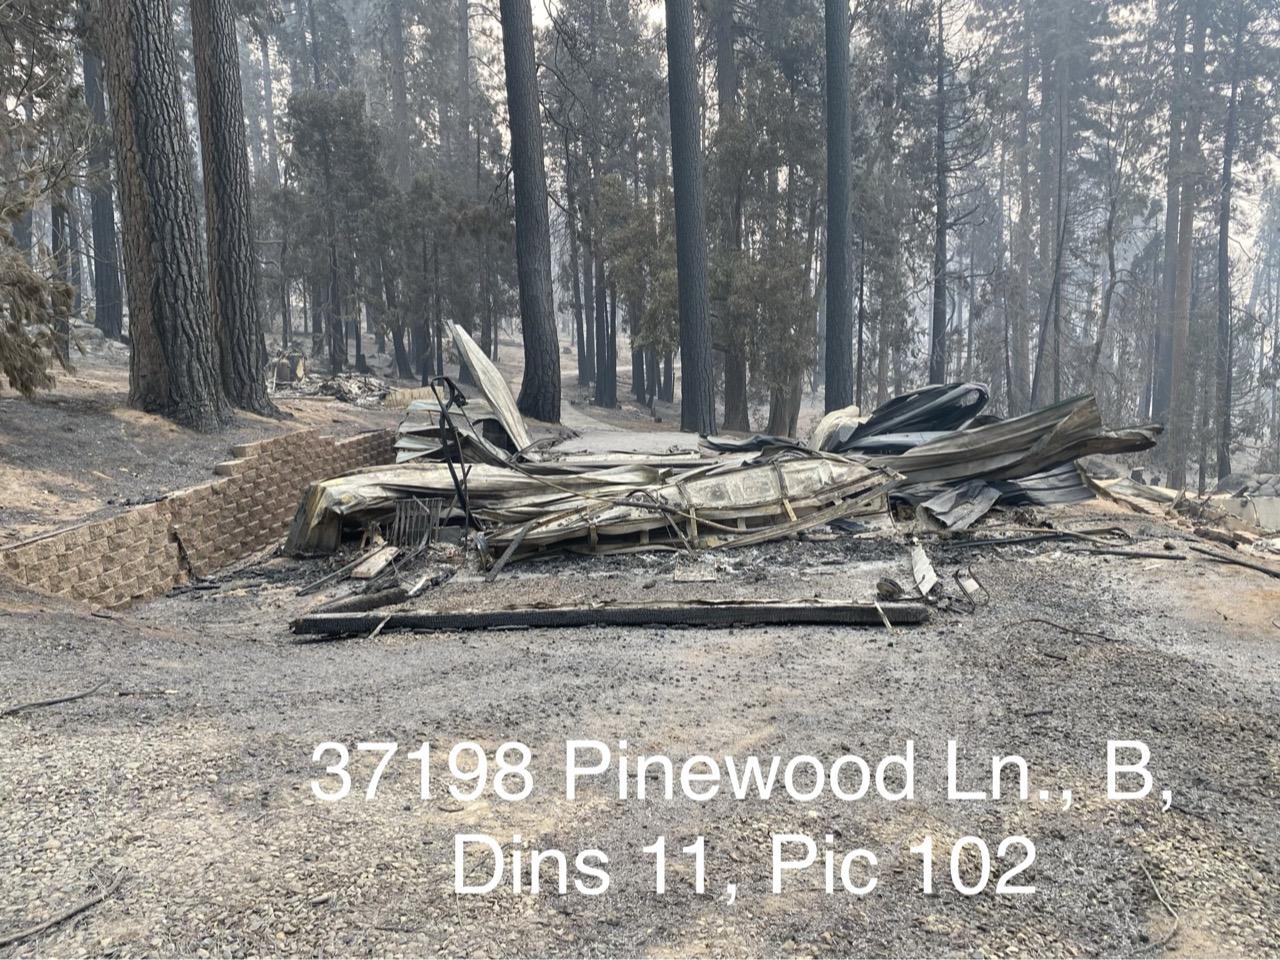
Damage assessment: destroyed